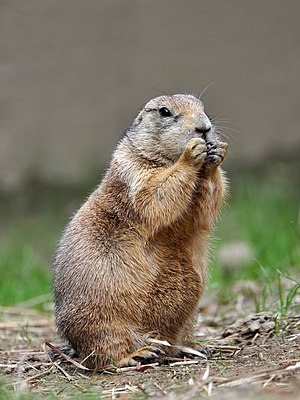
Prærie / Dyreliv / Pattedyr
En sorthalet præriehund
"Prærie er den nordamerikanske variant af steppe. Det er et vegetationsområde som strækker sig op gennem det mellemste USA og Canada fra det Caribiske Hav. Prærierne tilhører de Tempererede Græsområder, Savanner, og Buskområder, hvor de danner biomet ""Tempererede græsområder"". Den fattige vegetation lider af vandmangel, som skyldes en kombinationen af et kontinentalt klima med regnlæet fra Rocky Mountains. Desuden er bjergenes forløb i grove træk nord-syd, sådan at de ikke yder nogen beskyttelse mod vinterkulden fra det indre af Canada og heller ikke mod tropiske uvejr fra det Karibiske hav.